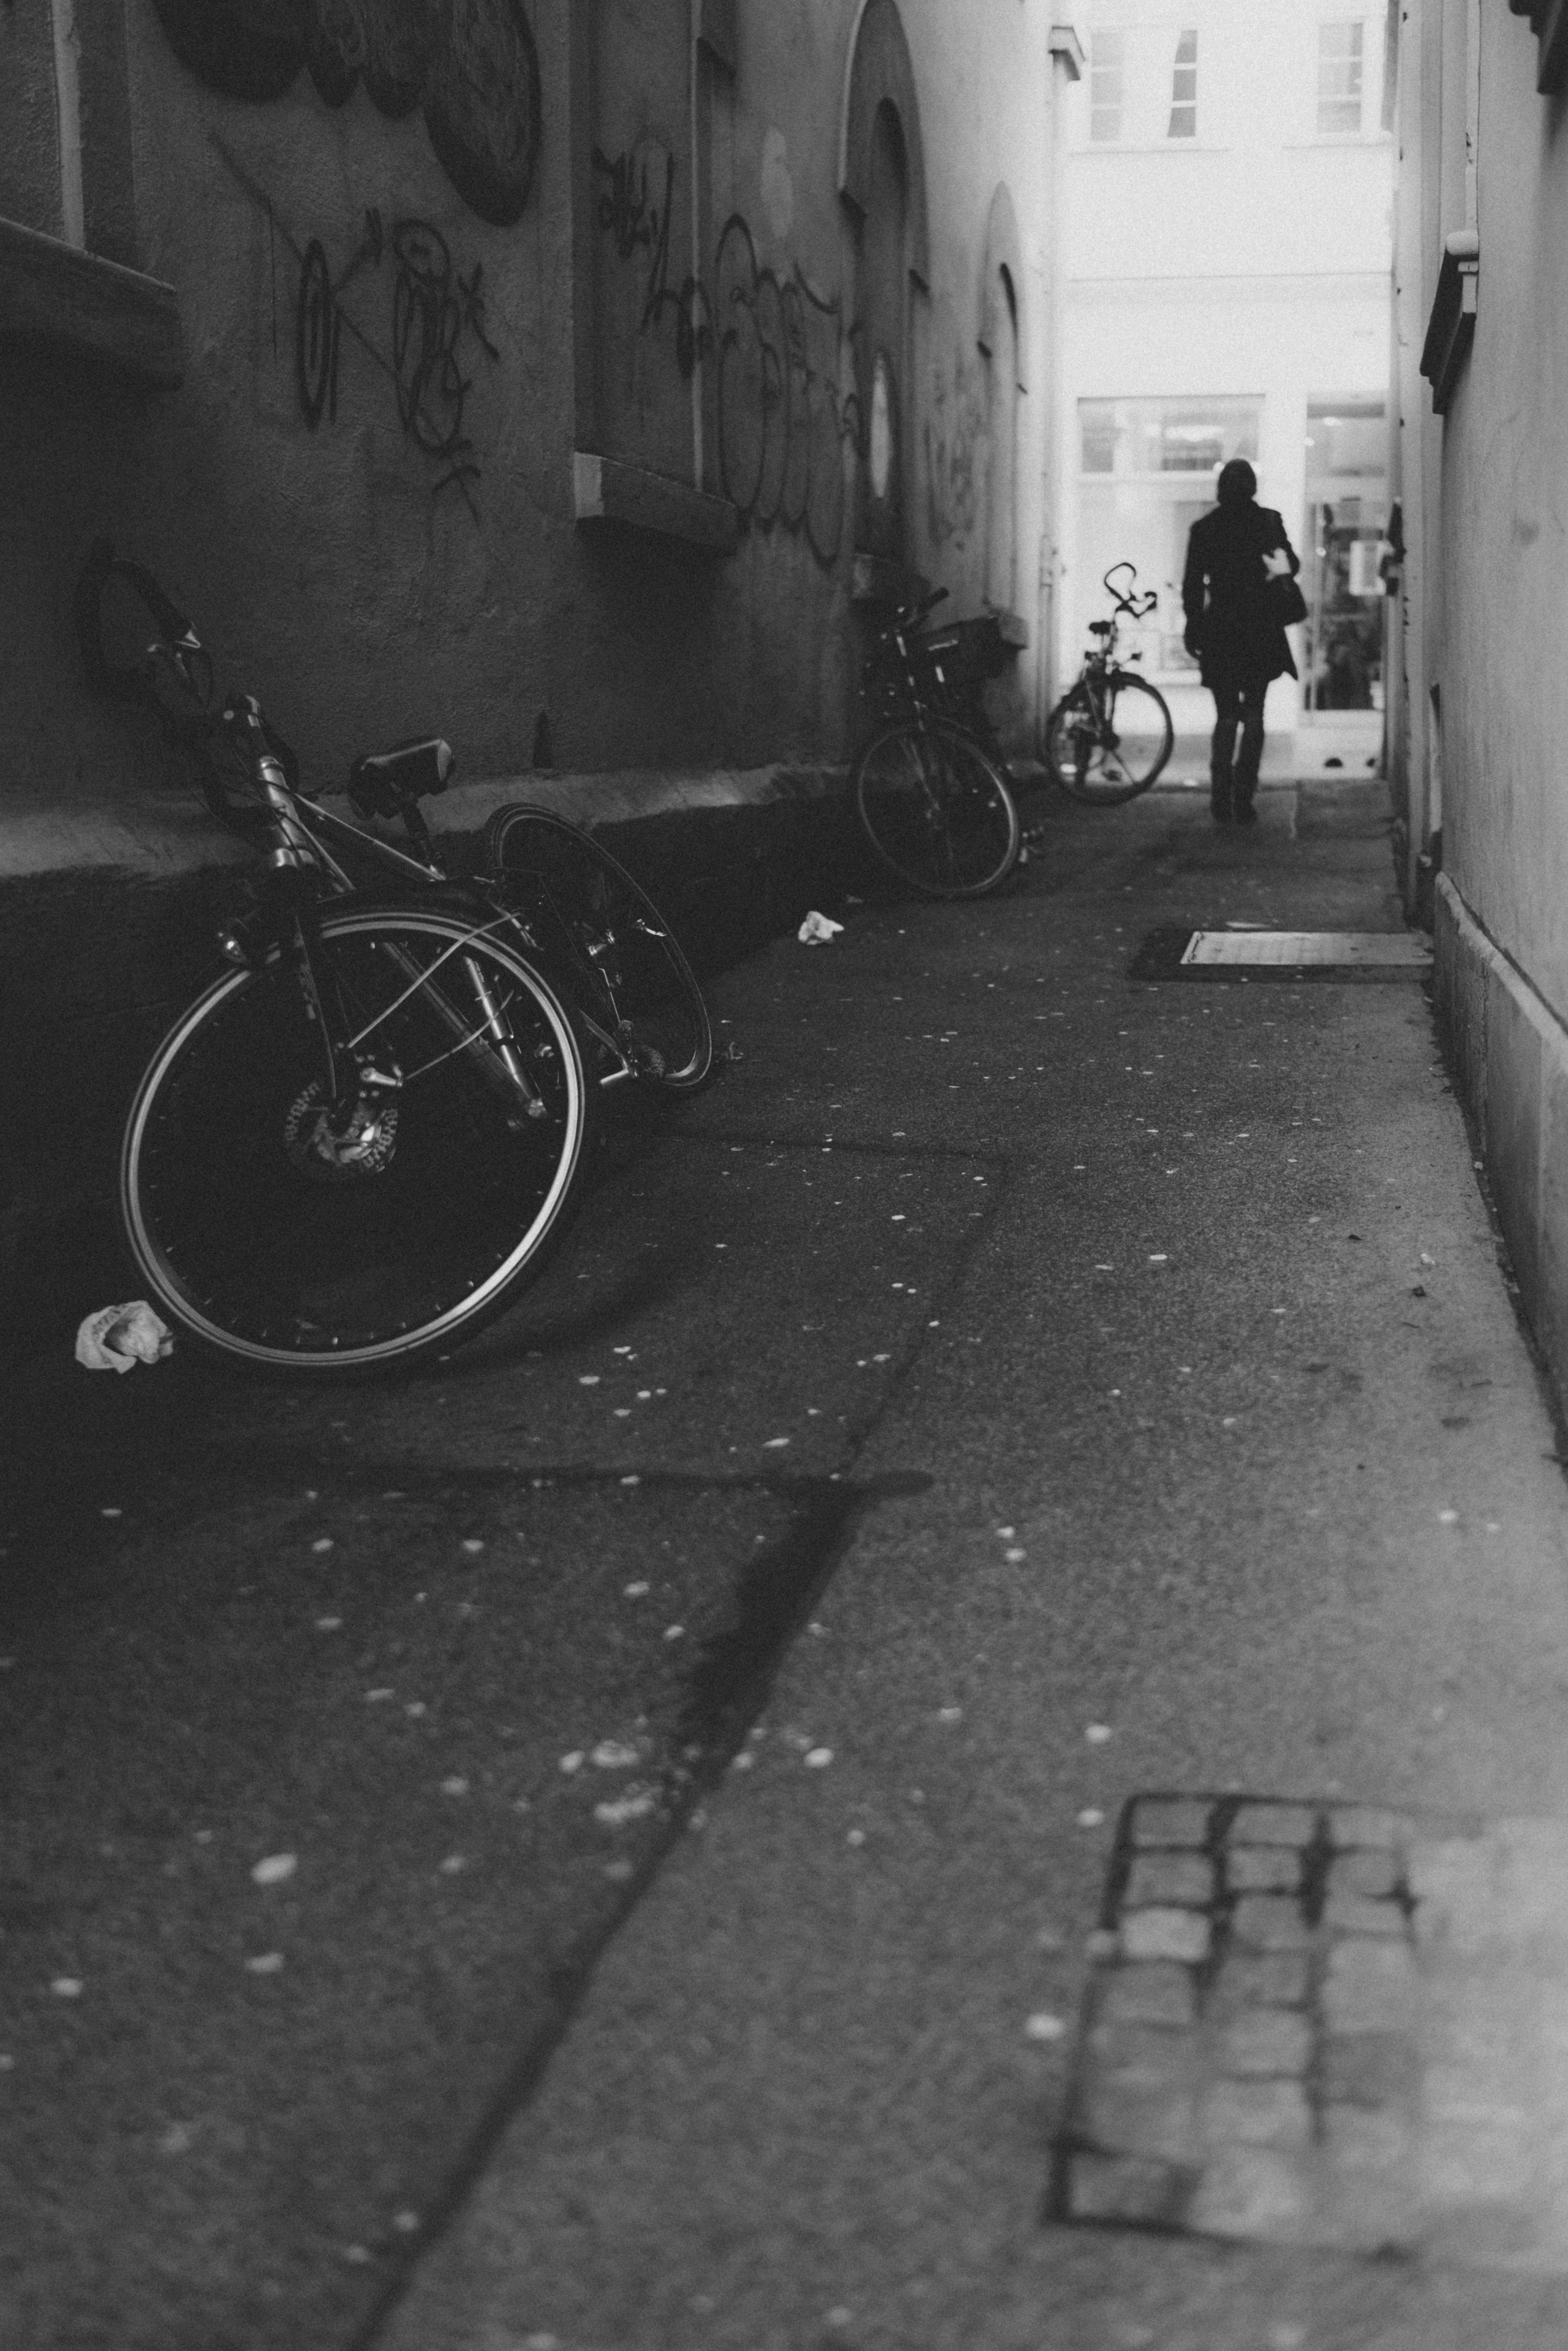
walking, black and white, road, white, street, photography, alley, city, urban, dark, europe, vehicle, shadow, darkness, black, monochrome, lane, art, mono, infrastructure, photograph, snapshot, bycicle, germany, kunst, schwarzweiss, bayern, bavaria, image, shape, laufen, bamberg, strafe, monochrome photography, film noir